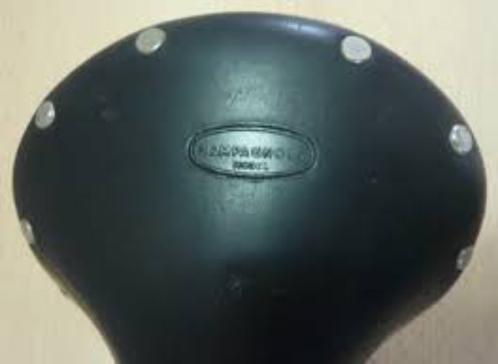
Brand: Brooks Saddle
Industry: Transportation